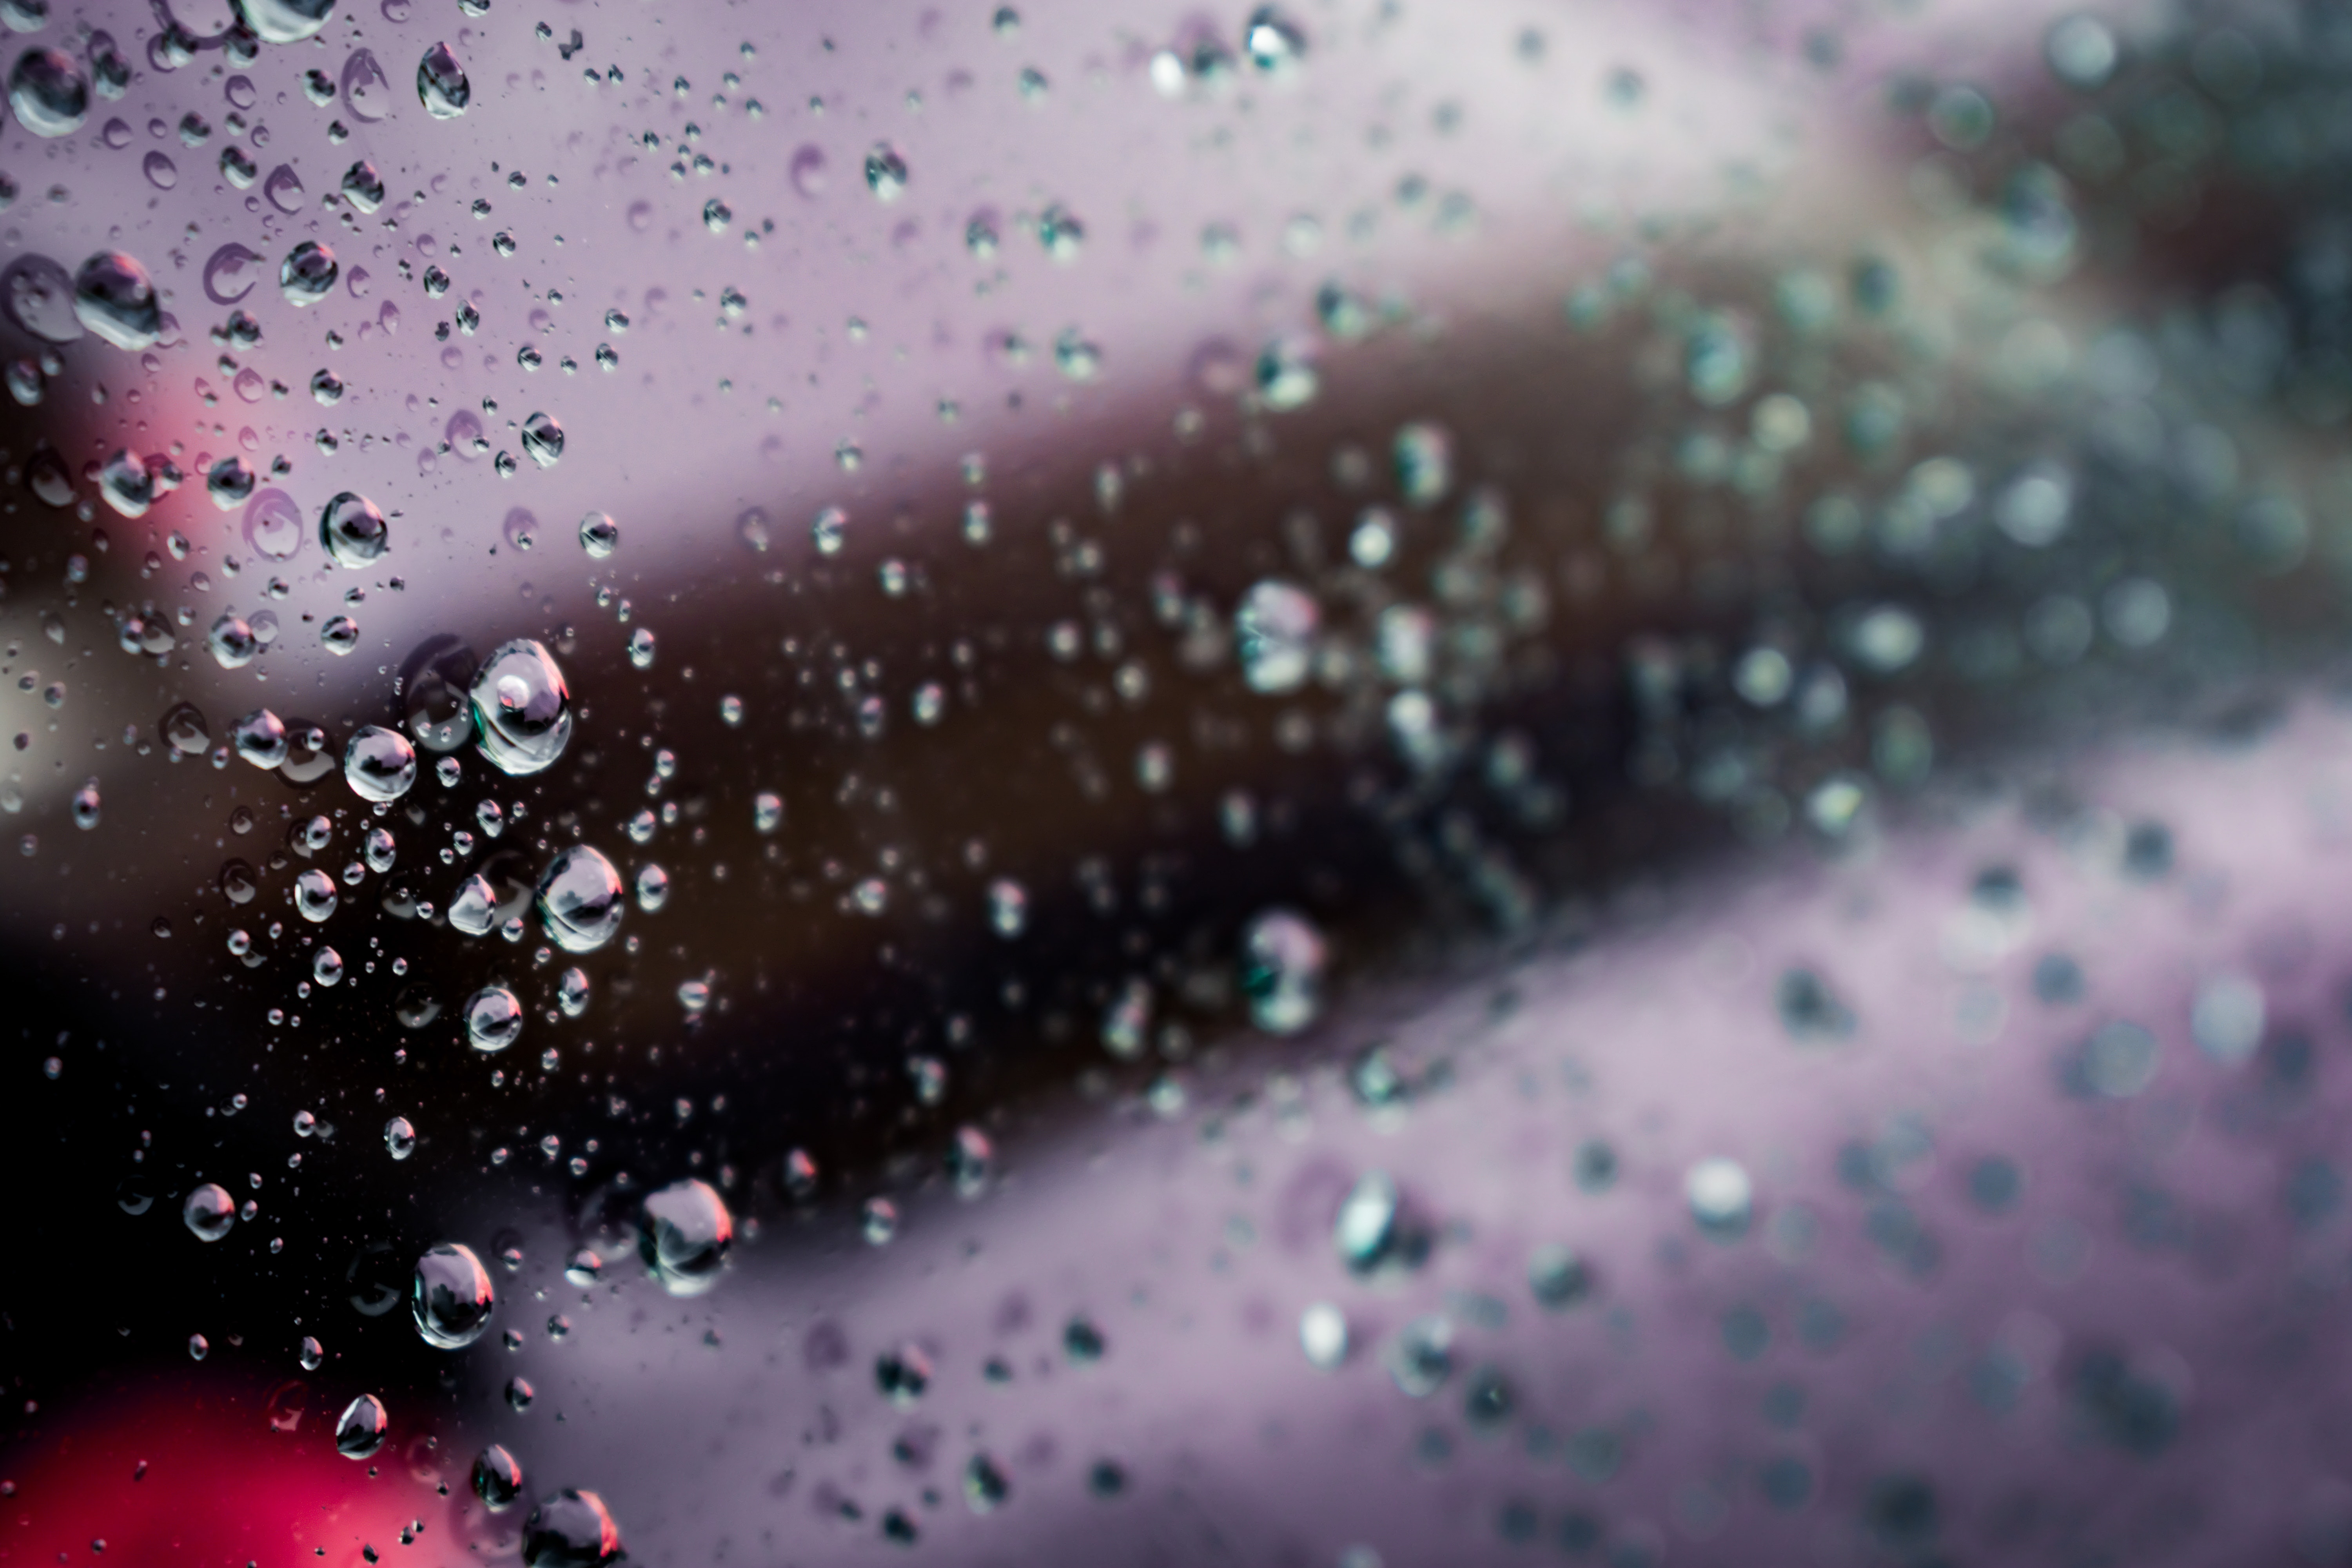
water, drop, pink, drizzle, liquid bubble, rain, moisture, precipitation, dew, liquid, close up, sky, macro photography, photography